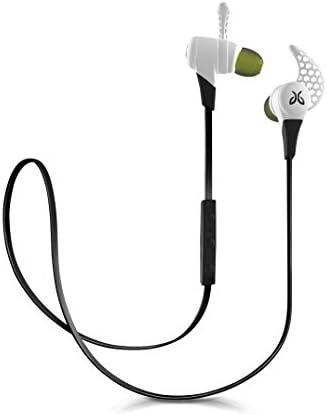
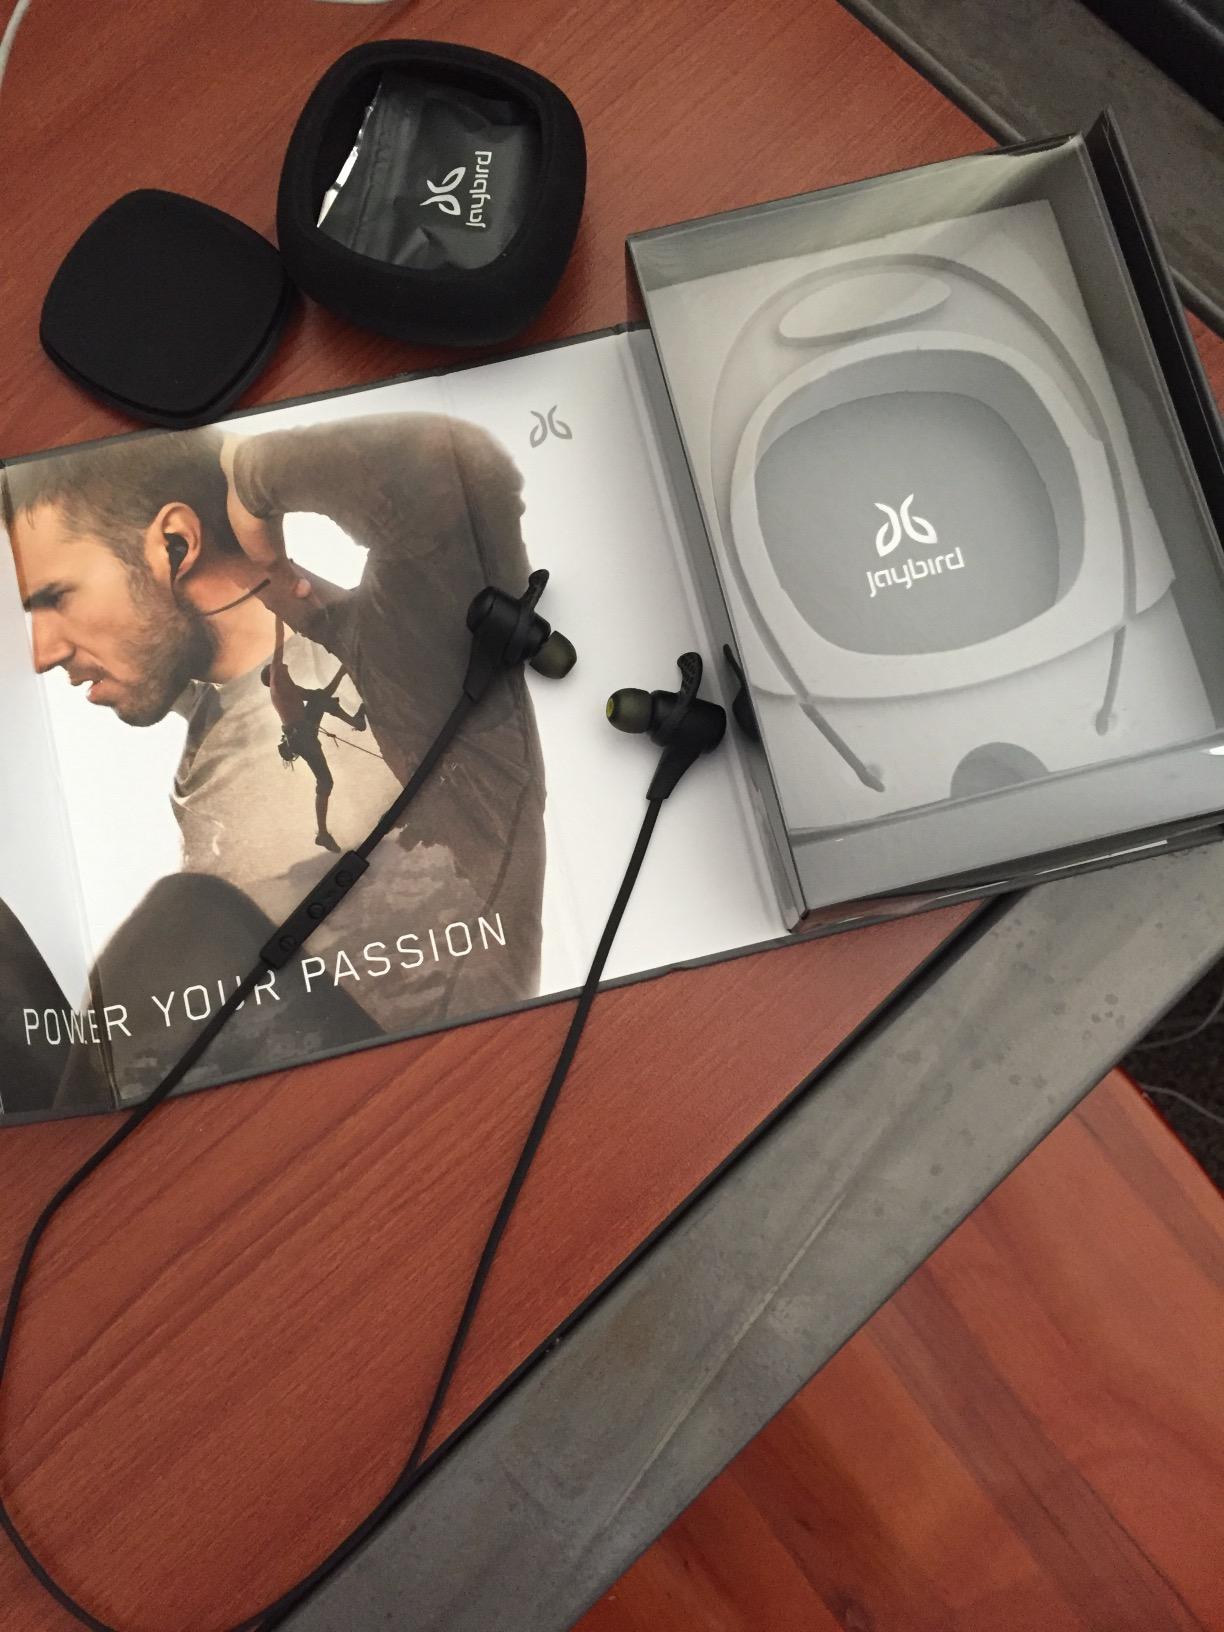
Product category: headphones
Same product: no